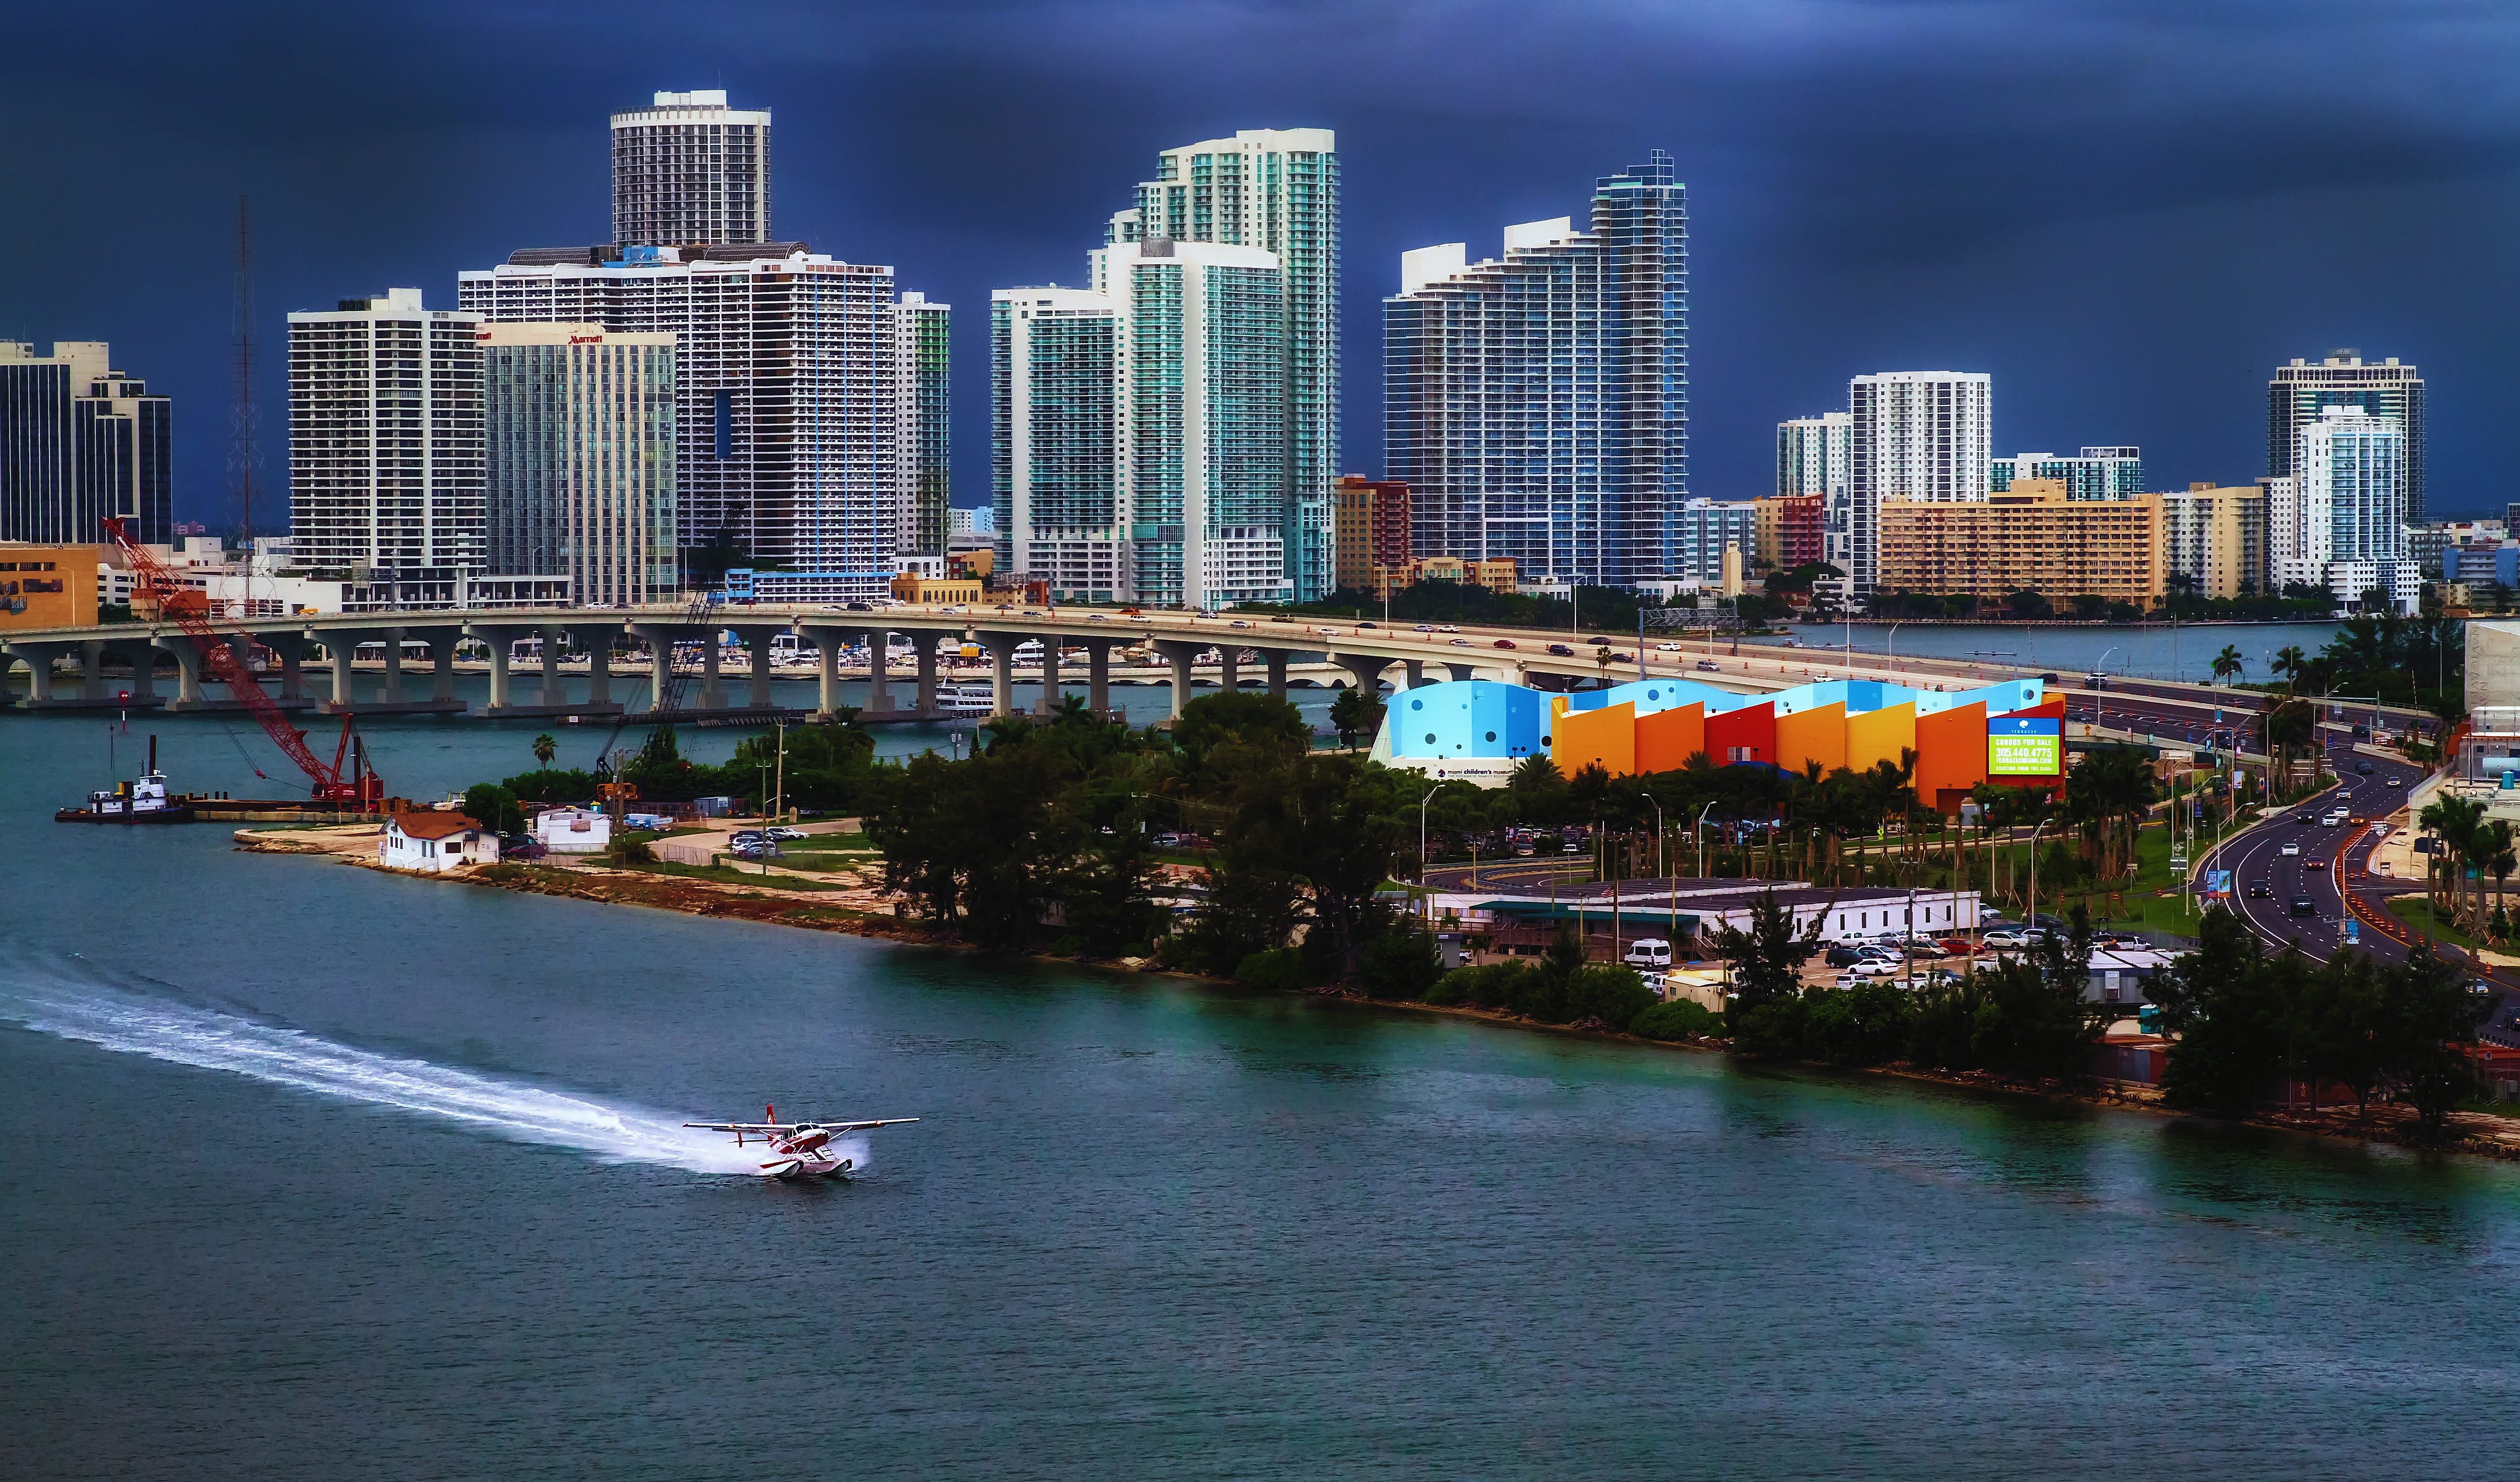
sea, coast, horizon, dock, architecture, skyline, night, building, city, skyscraper, cityscape, downtown, aircraft, dusk, evening, reflection, vehicle, bay, landmark, harbor, marina, port, waterway, tower block, buildings, miami, channel, metropolis, commercial port, urban area, geographical feature, human settlement, metropolitan area